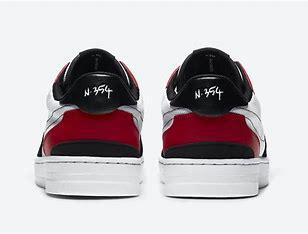
Brand: Nike
Model: Squash Type